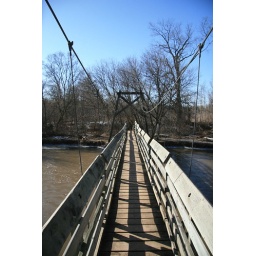
a pre spring photo of the same bridge over the credit river that i took from last year.